Federal College of Education (Technical), Asaba

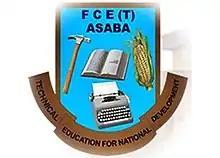

The Federal College of Education (Technical), Asaba is a federal government Higher Education institution located in Asaba City, Delta State, Nigeria. It is affiliated to University of Benin (Nigeria) for its degree programmes. The College began in 1987 at the former Asaba Technical College, (ATC) at its temporary site. Asaba is a rapidly developing Urban Centre and the administrative headquarters of Delta State. Currently, the Provost of the Federal College of Education (Technical), Asaba is Josephine Anene-Okakwa.